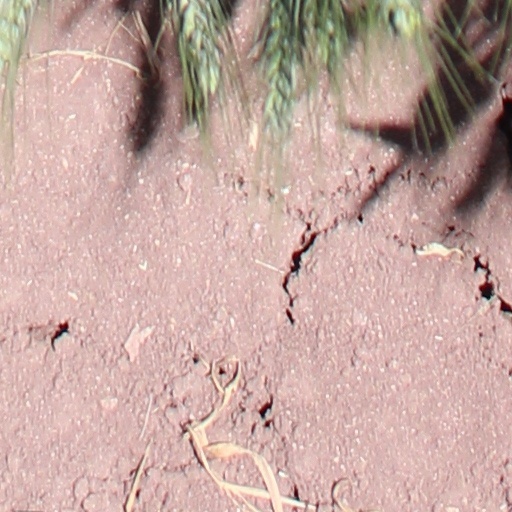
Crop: wheat